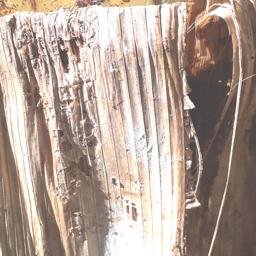
Label: BACTERIAL SOFT ROT